Denis Coderre

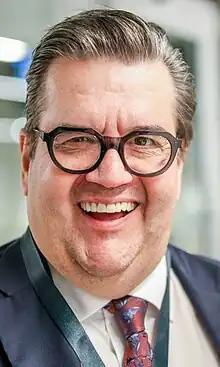
Coderre in 2023

Denis Coderre (born July 25, 1963) is a Canadian politician who served as the 44th mayor of Montreal from 2013 to 2017.